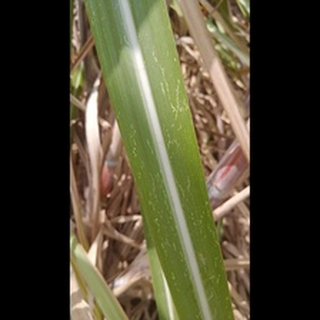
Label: sugarcane_mosaic